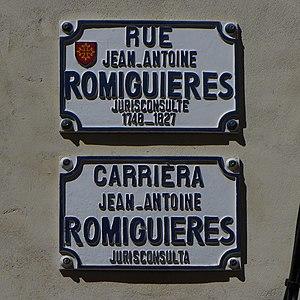
Plaques de rue de la rue Jean-Antoine-Romiguières à Toulouse.
La rue Jean-Antoine-Romiguières est une rue du centre historique de Toulouse, en France. Elle se trouve à la limite des quartiers Arnaud-Bernard, au nord, et Capitole, au sud, tous deux dans le secteur 1 de la ville. Elle appartient au site patrimonial remarquable de Toulouse.